Dipromisto

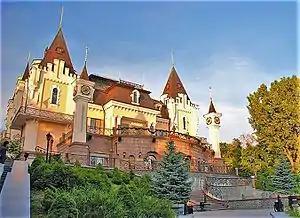
Kyiv Academic Puppet Theatre

During the last years DIPROMISTO’s team had elaborated such works as the General Scheme of Planning of the Territory of Ukraine (the main document in the field of spatial planning adopted by the Law of Ukraine in 2002) and supports methodologically and monitors its implementation; schemes of planning of the territories of the Autonomous Republic of Crimea, oblasts, and raions of Ukraine; complex territorial schemes of nature protection; joint projects on spatial development of the cross-border regions; joint international projects on spatial development; general plans of cities; zoning plans; detailed plans of territories; projects of organisation of territories of nature protected areas; spatial planning substantiation of international transport corridor No.5 passage; projects on land cost assessment.